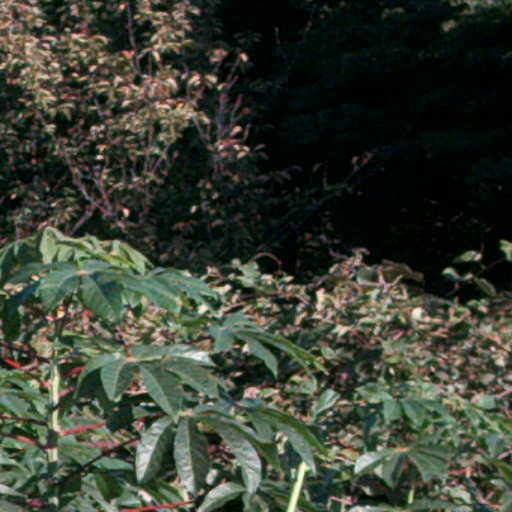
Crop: cassava